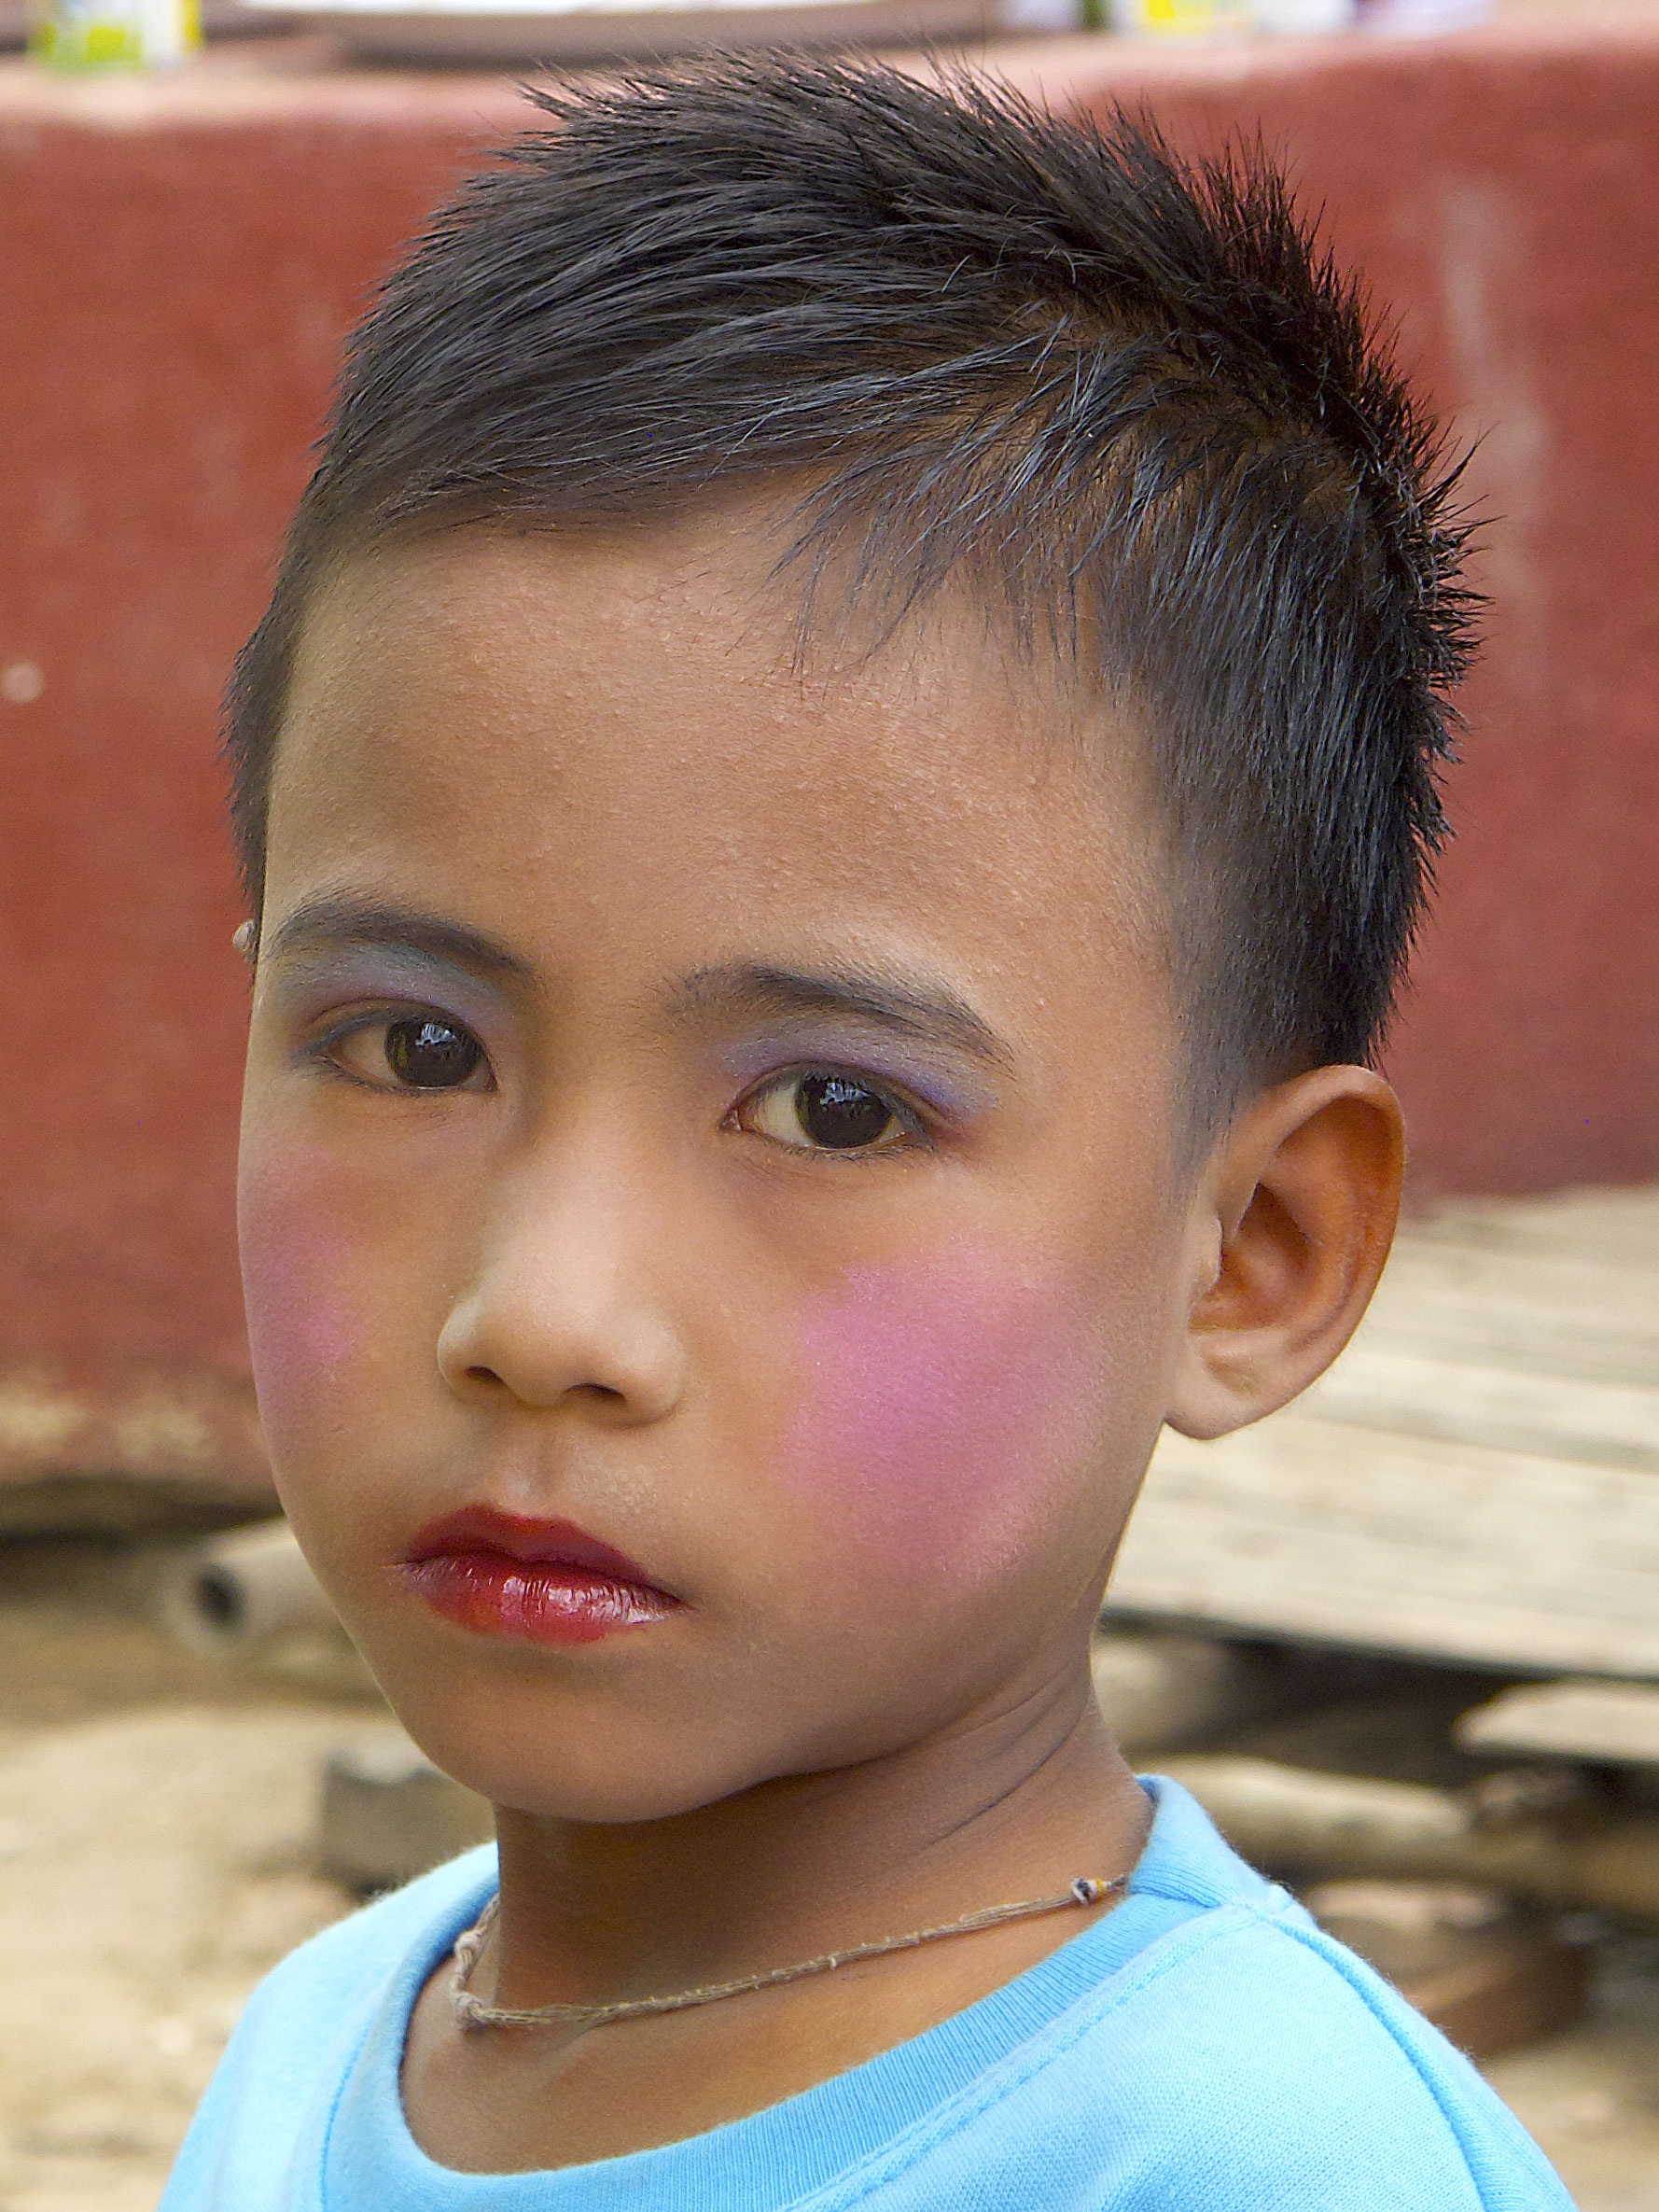
girl, hair, boy, male, portrait, color, buddhism, child, hairstyle, smile, close up, face, nose, eye, head, skin, beauty, organ, burma, initiation